Colin Bond

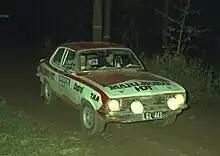
1974 ARC winners Colin Bond and George Shepheard in the HDT Torana GTR XU-1 at the Warana Rally, round five of the 1974 Australian Rally Championship.

The nimble 6-cylinder Torana GTR XU-1 debuted in late 1970 and in 1971 Bond began racking up an impressive list of race and rally titles in his Torana. He secured the Manufacturer's Championship for Holden by winning 3 out of 5 rounds, including the Sandown 250 enduro in his XU-1. He also won the Australian Rally Championship and the Southern Cross Rally, along with the South Pacific Touring Series that year.